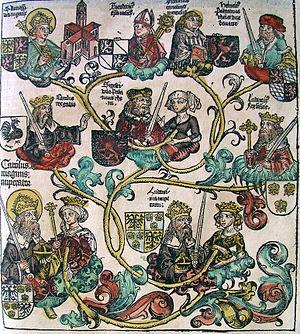
La généalogie est la « liste des membres d'une famille établissant une filiation » ou la pratique qui a pour objet la recherche de la parenté et de la filiation des personnes. La généalogie est considérée comme une science auxiliaire de l'histoire. Historiquement, elle était utilisée par les gens aisés pour établir la noblesse de sang d'un individu.
813-843 : Second iconoclasme.